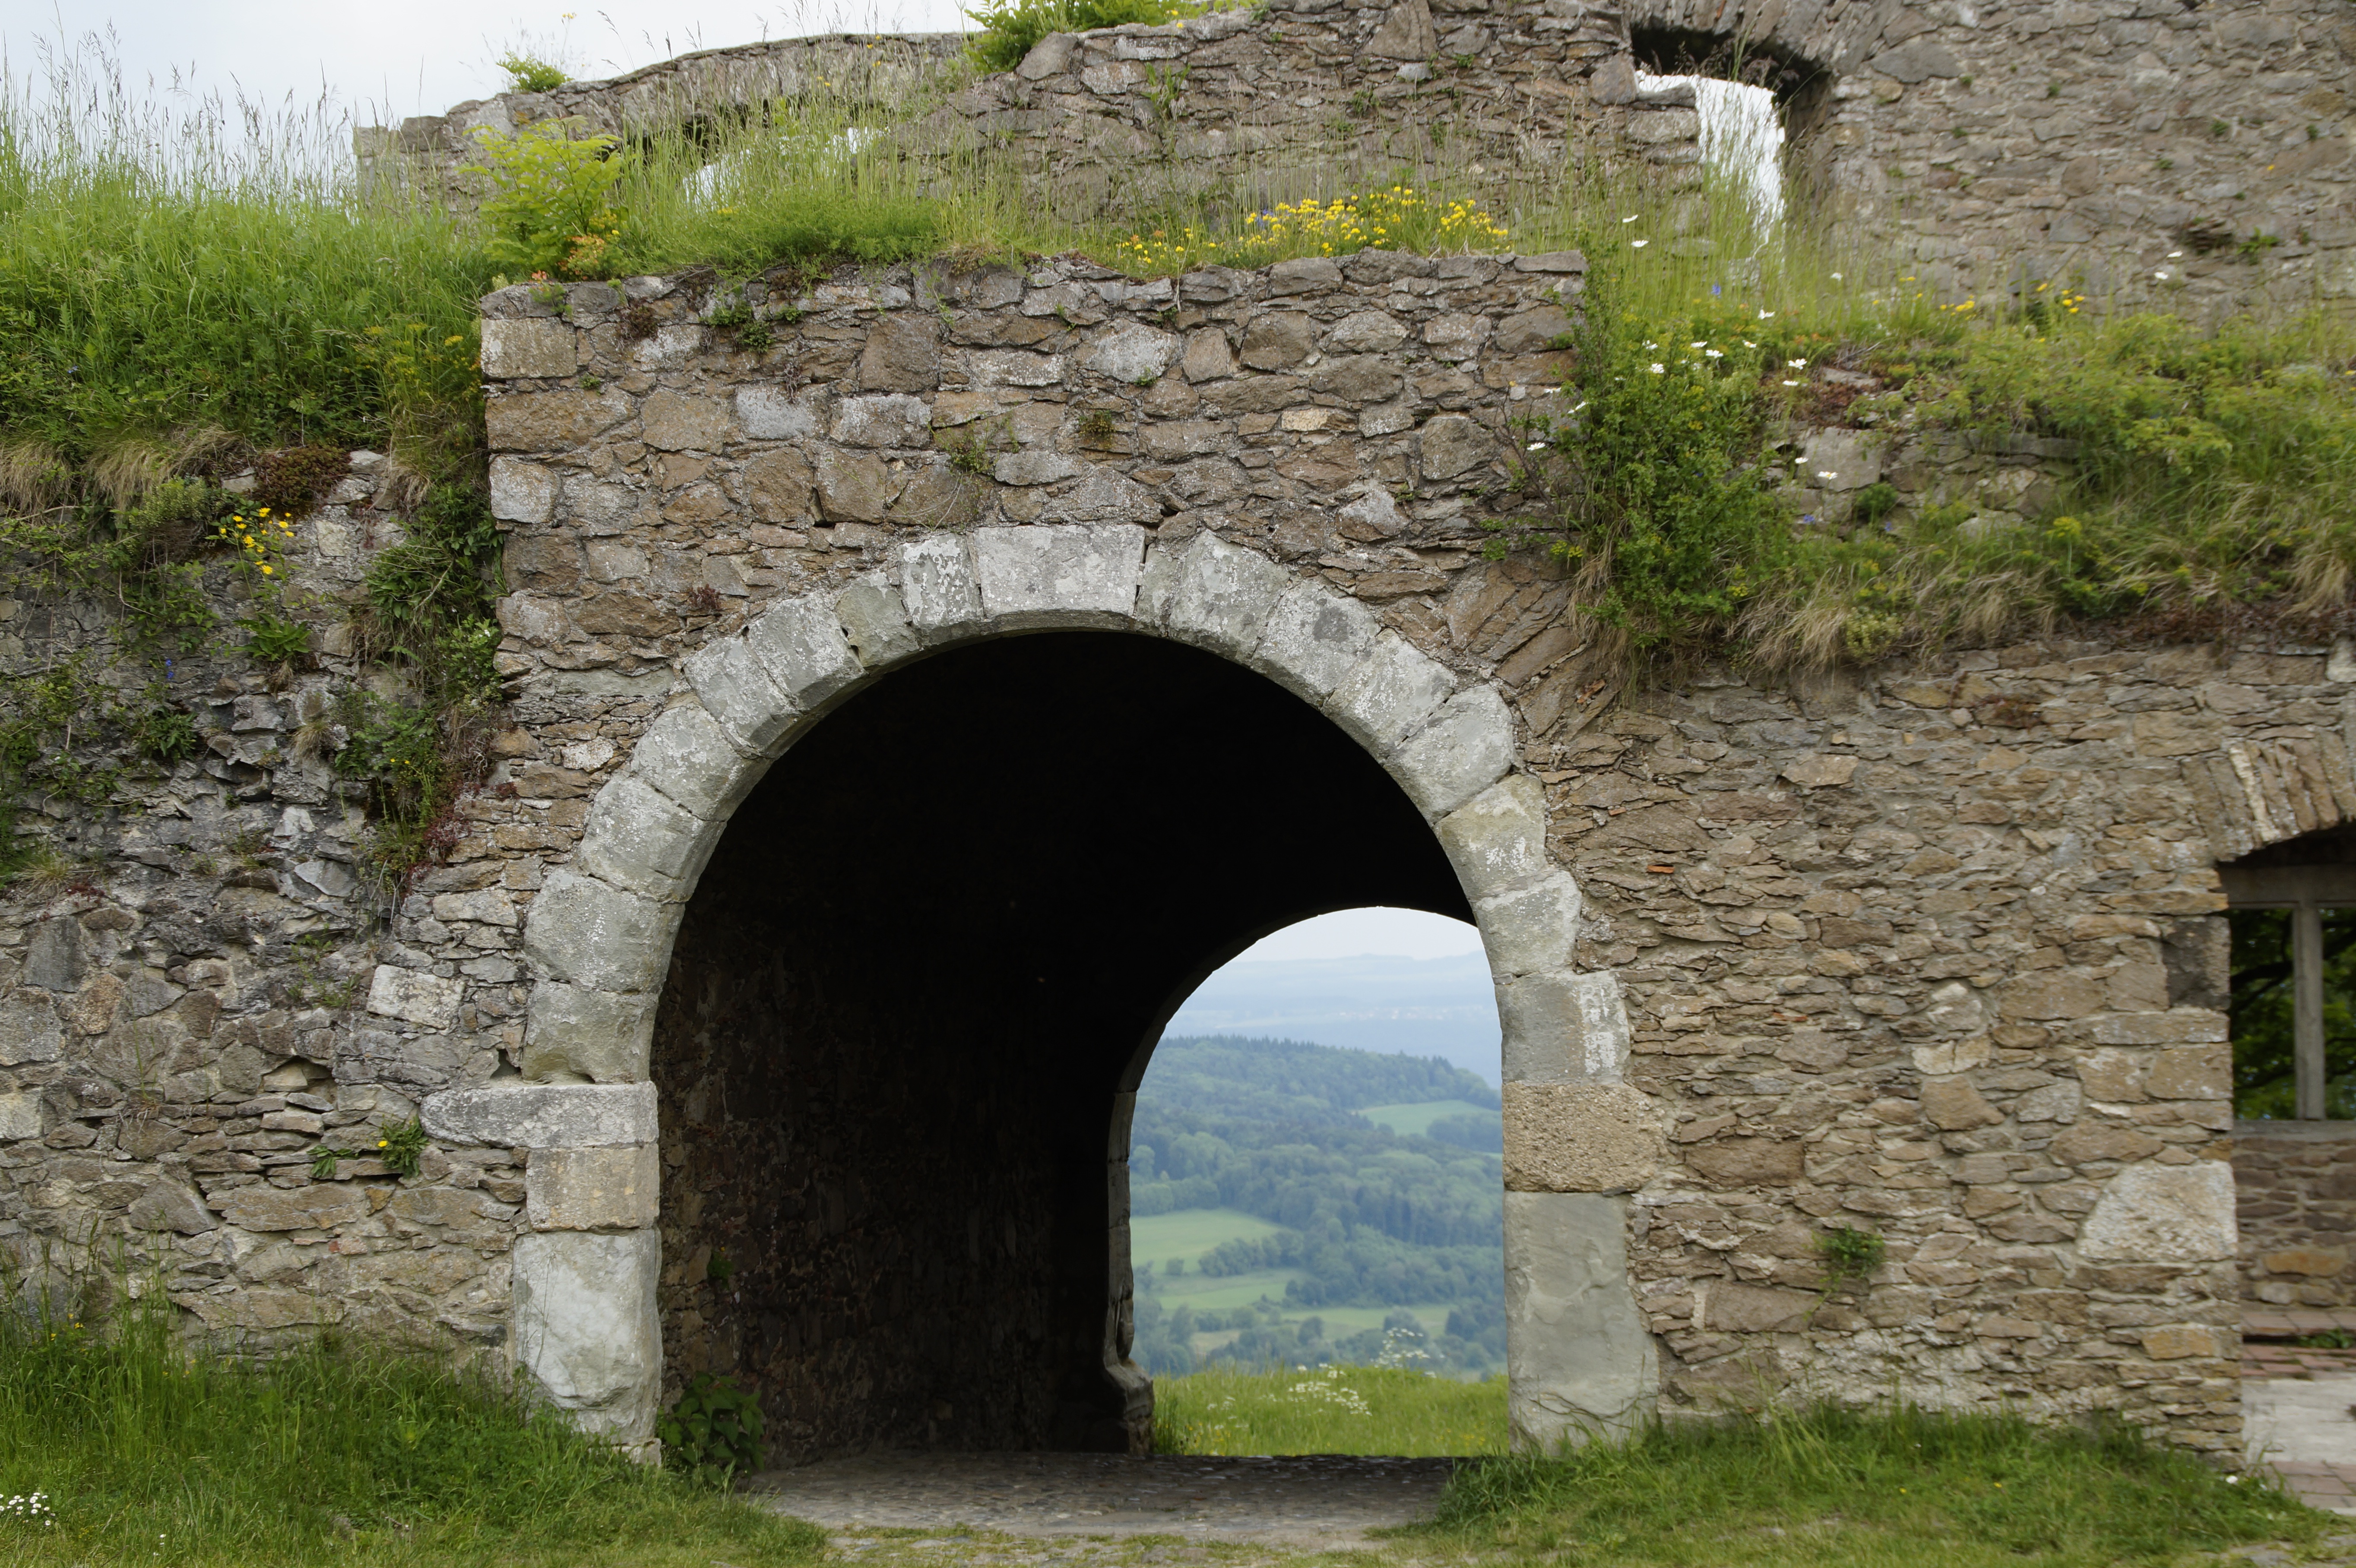
architecture, bridge, building, old, wall, arch, volcano, castle, fortification, ruin, goal, waterway, sing, fortress, ruins, archway, knight, monastery, hegau, hohentwiel, guard, middle ages, masonry, defense, forward, lake constance, intake, aqueduct, defend, trutzig, ancient history, impregnable